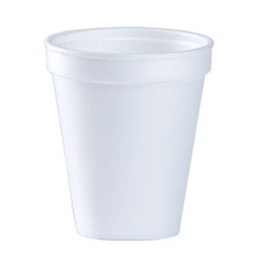
Label: paper